Burlington Bertie

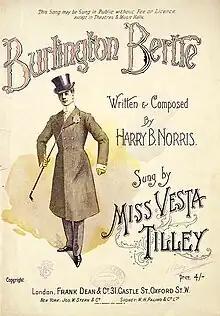
Cover of the original sheet music

"Burlington Bertie" is a music hall song composed by Harry B. Norris in 1900 and notably sung by Vesta Tilley. It concerns an aristocratic young idler who pursues a life of leisure in the West End of London. Burlington is an upmarket London shopping arcade associated with luxury goods.